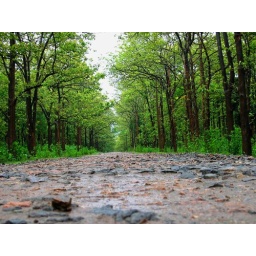
Bad roads always result in a green end!